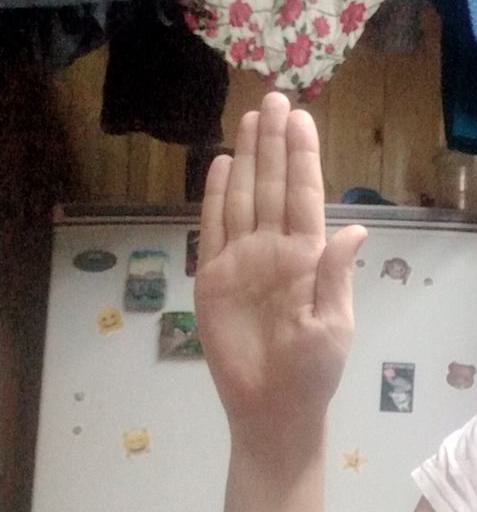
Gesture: stop